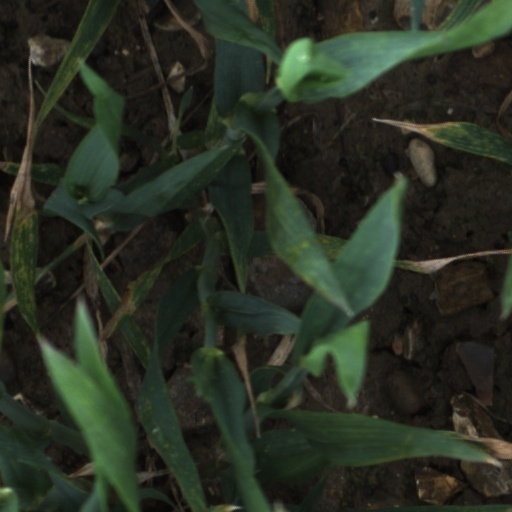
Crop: wheat